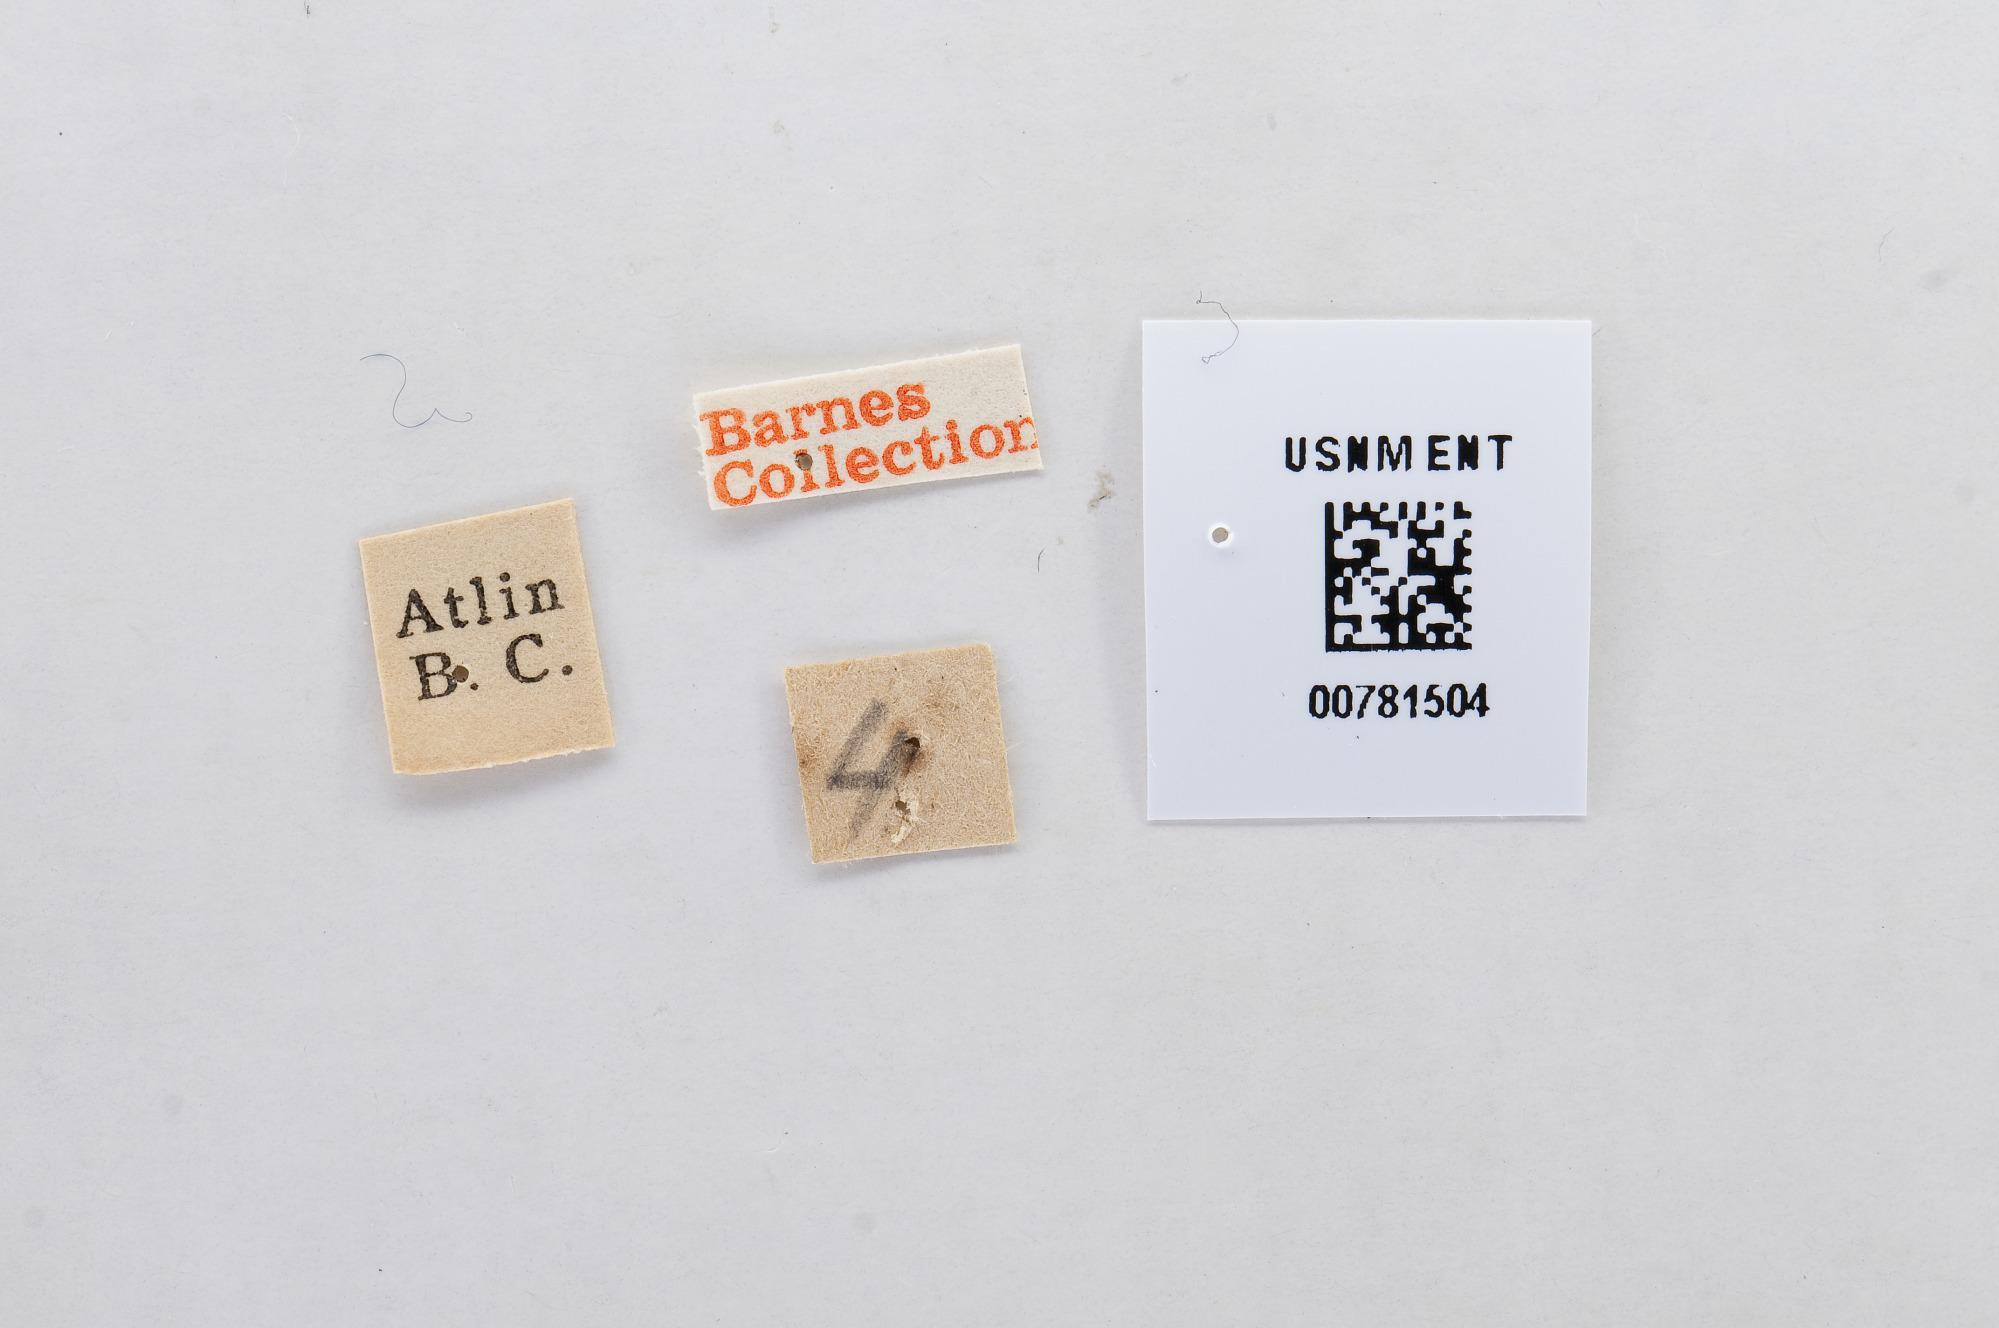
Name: Euchloe cruesa
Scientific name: Euchloe cruesa
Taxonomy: Animalia, Arthropoda, Hexapoda, Insecta, Lepidoptera, Pieridae, Pierinae